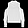
Label: Shirt